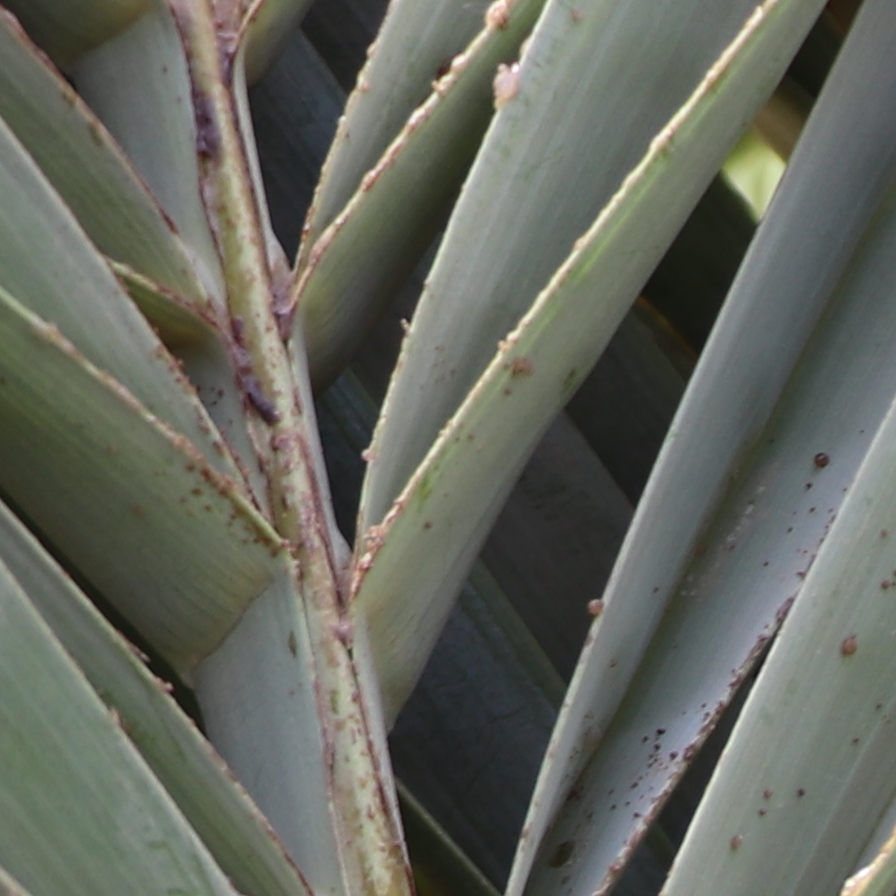
Label: Dubas